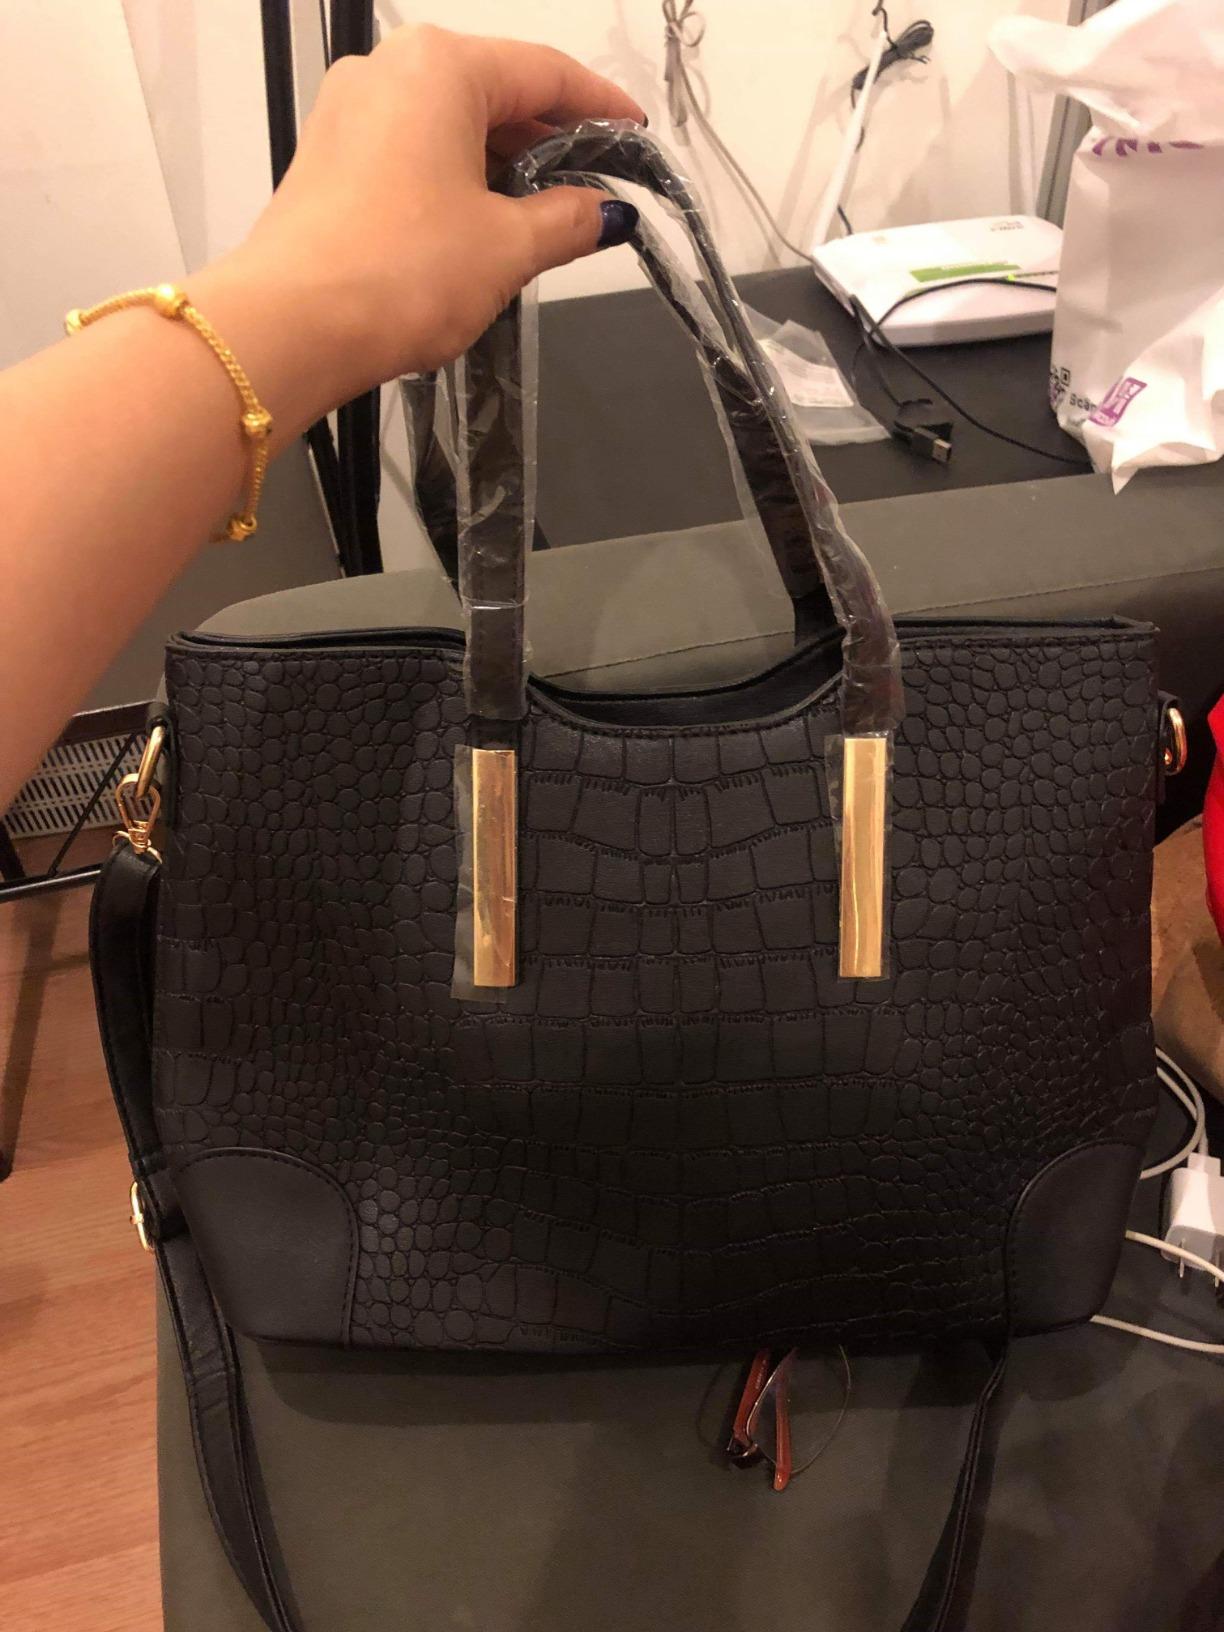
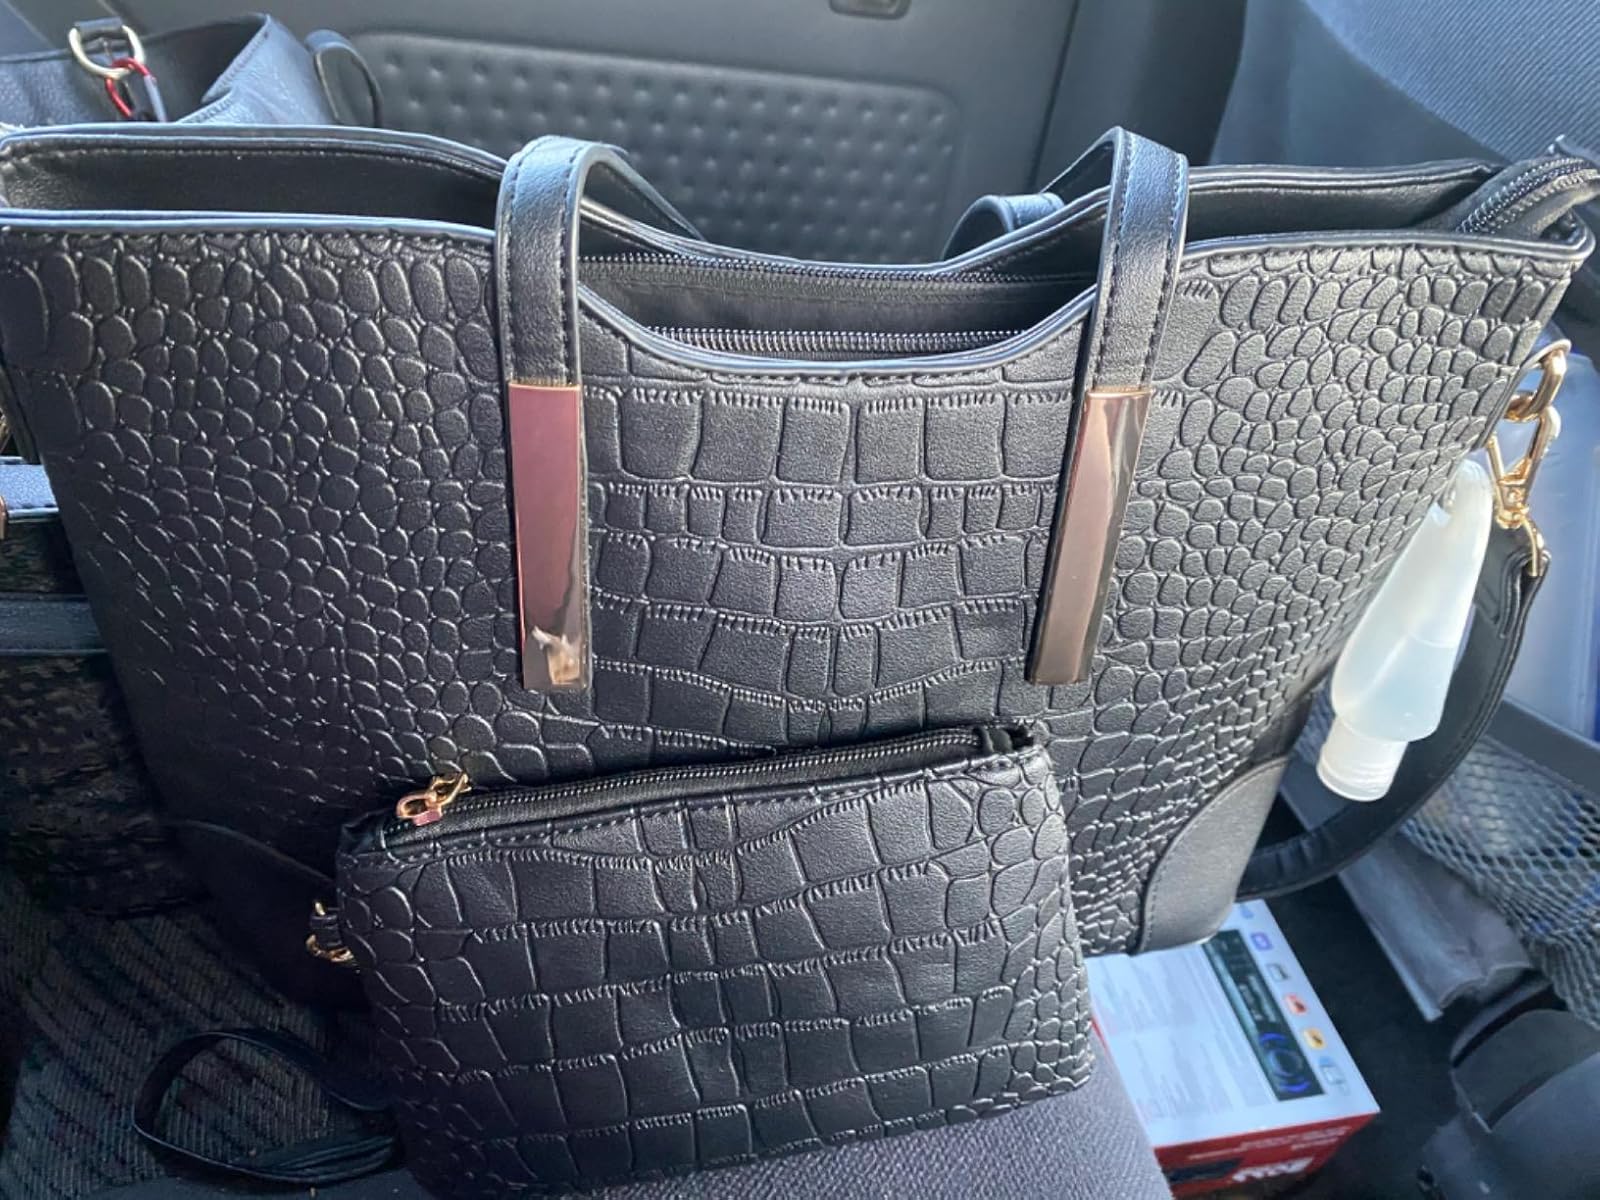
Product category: accessories_handbag
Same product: yes